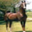
Label: horse